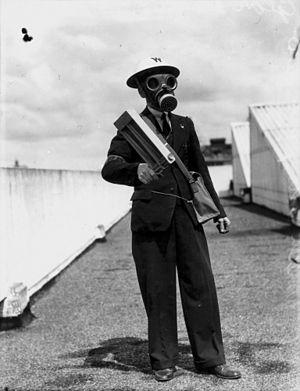
L'Air Raid précautions était une organisation au Royaume-Uni mise en place avant la Seconde Guerre mondiale, vouée à la protection des civils contre les raids aériens. Elle a été créée en 1924 en réponse aux craintes croissantes dues à la menace que faisait peser le développement des bombardiers. Giulio Douhet avait publié Il dominio dell'aria en 1921 et sa thèse principale était restée en mémoire chez les Anglais comme « le bombardier passera toujours au travers ».